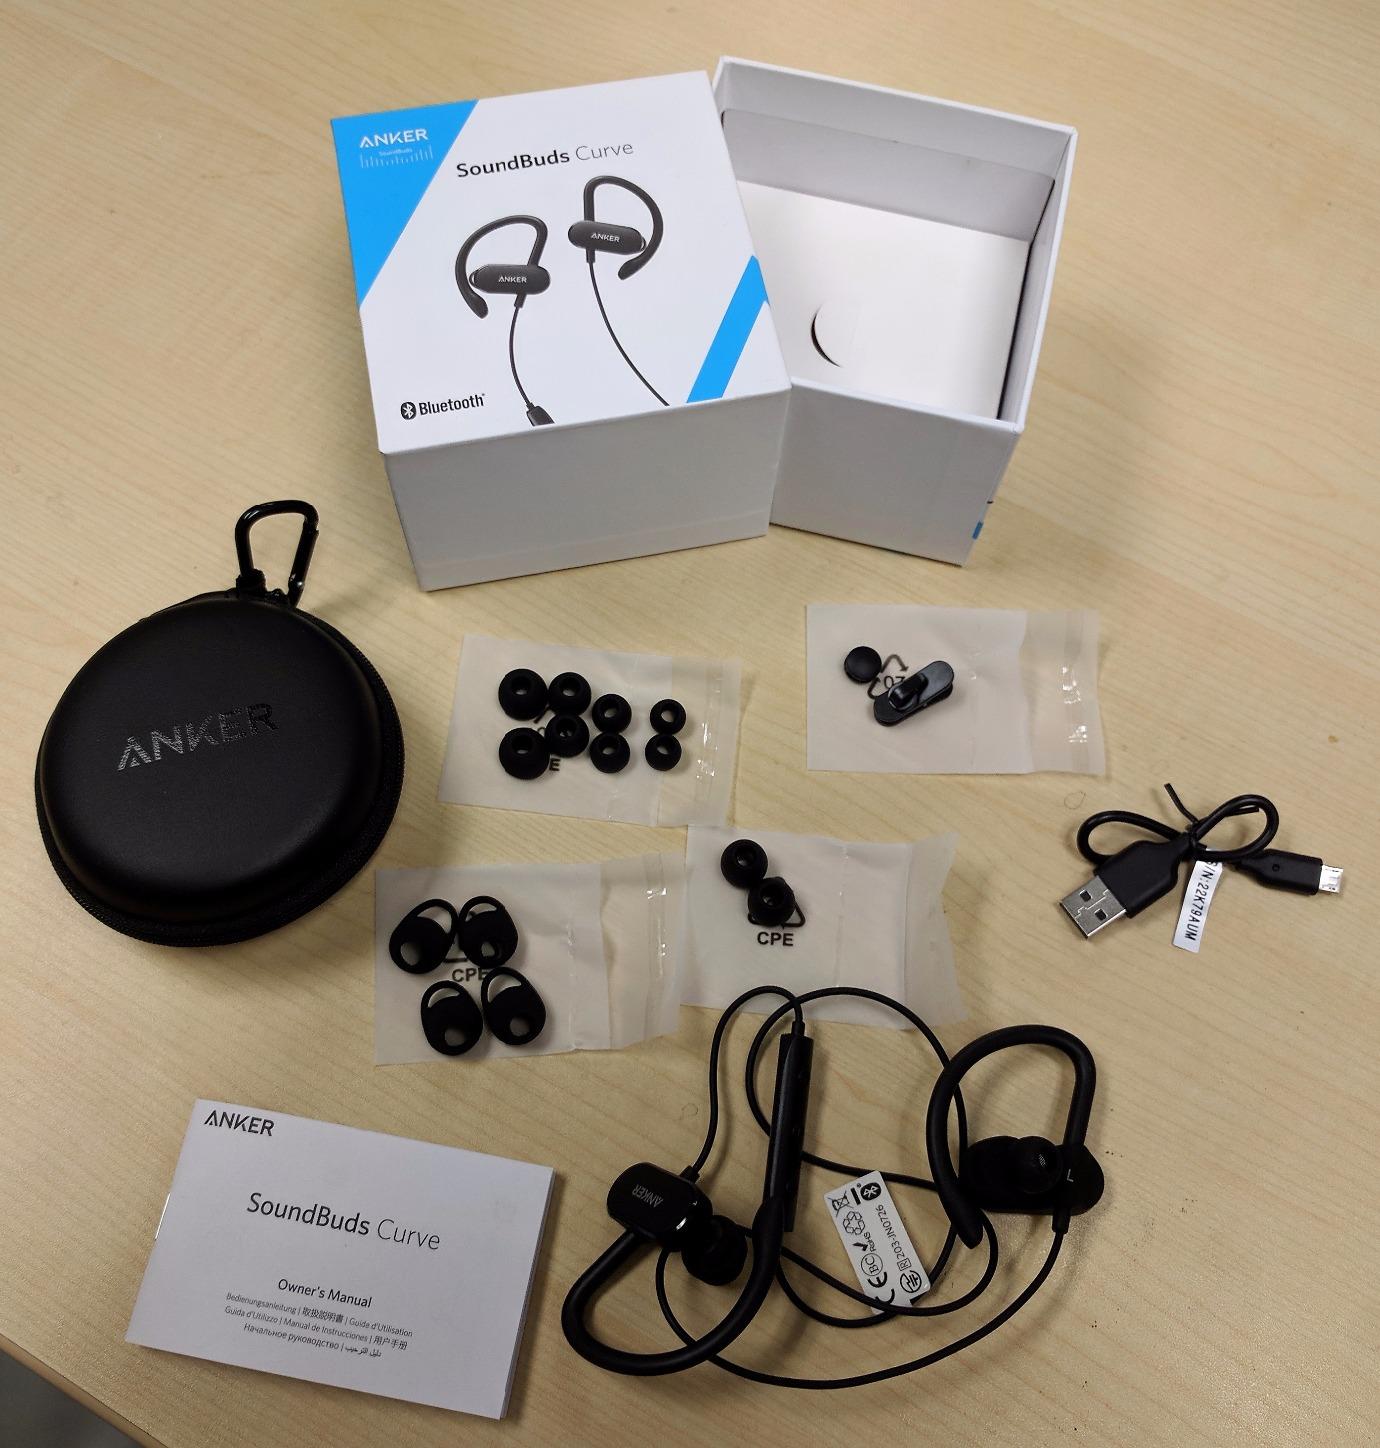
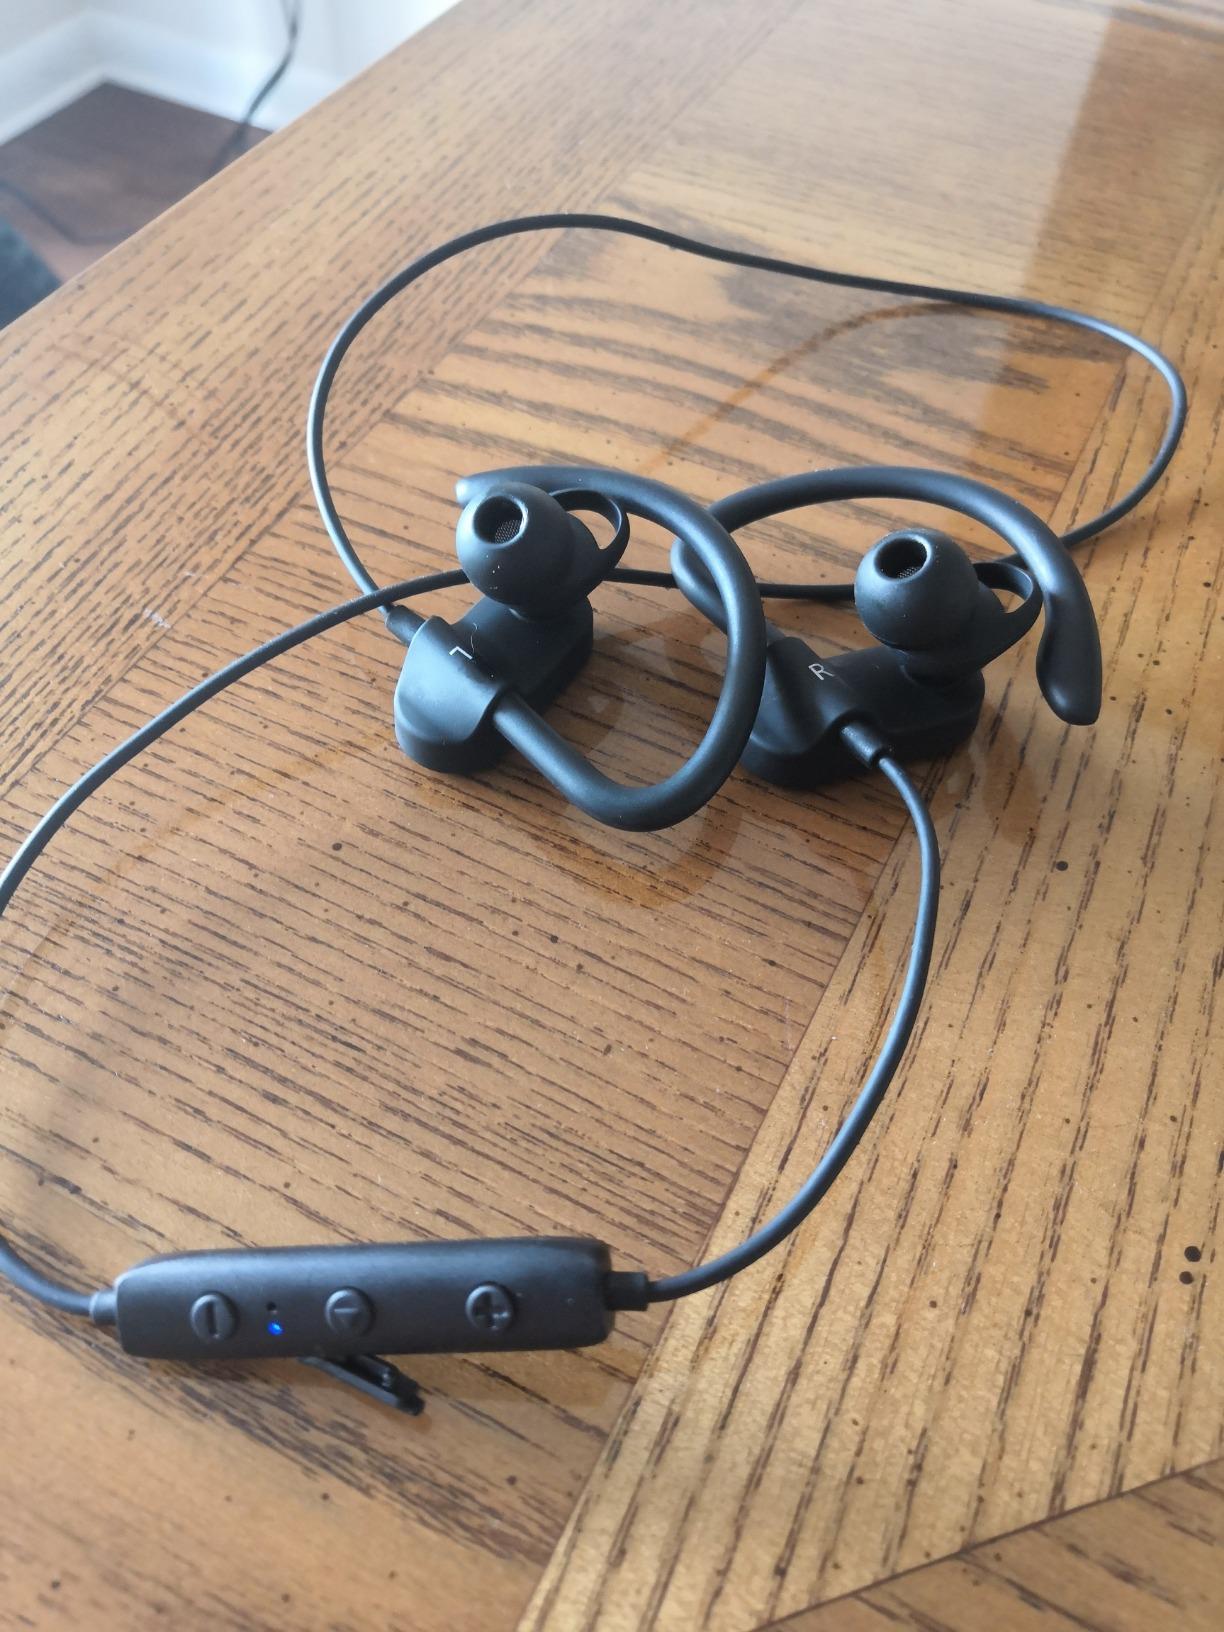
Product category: headphones
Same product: yes